Andrzej Dostatni

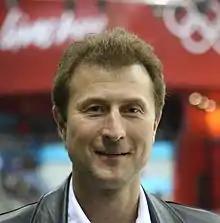
Dostatni at the 2006 Winter Olympics

Andrzej Dostatni (born 9 December 1966) is a Polish former competitive ice dancer. With Honorata Górna, he became a three-time Polish national champion and competed at the 1988 Winter Olympics. With Małgorzata Grajcar, he is the 1990 Skate Canada International bronze medalist and a three-time Polish national champion. They finished in the top ten at the 1989 and 1990 European Championships.